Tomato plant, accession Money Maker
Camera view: vertical (180 deg); turntable rotation: 0 degrees
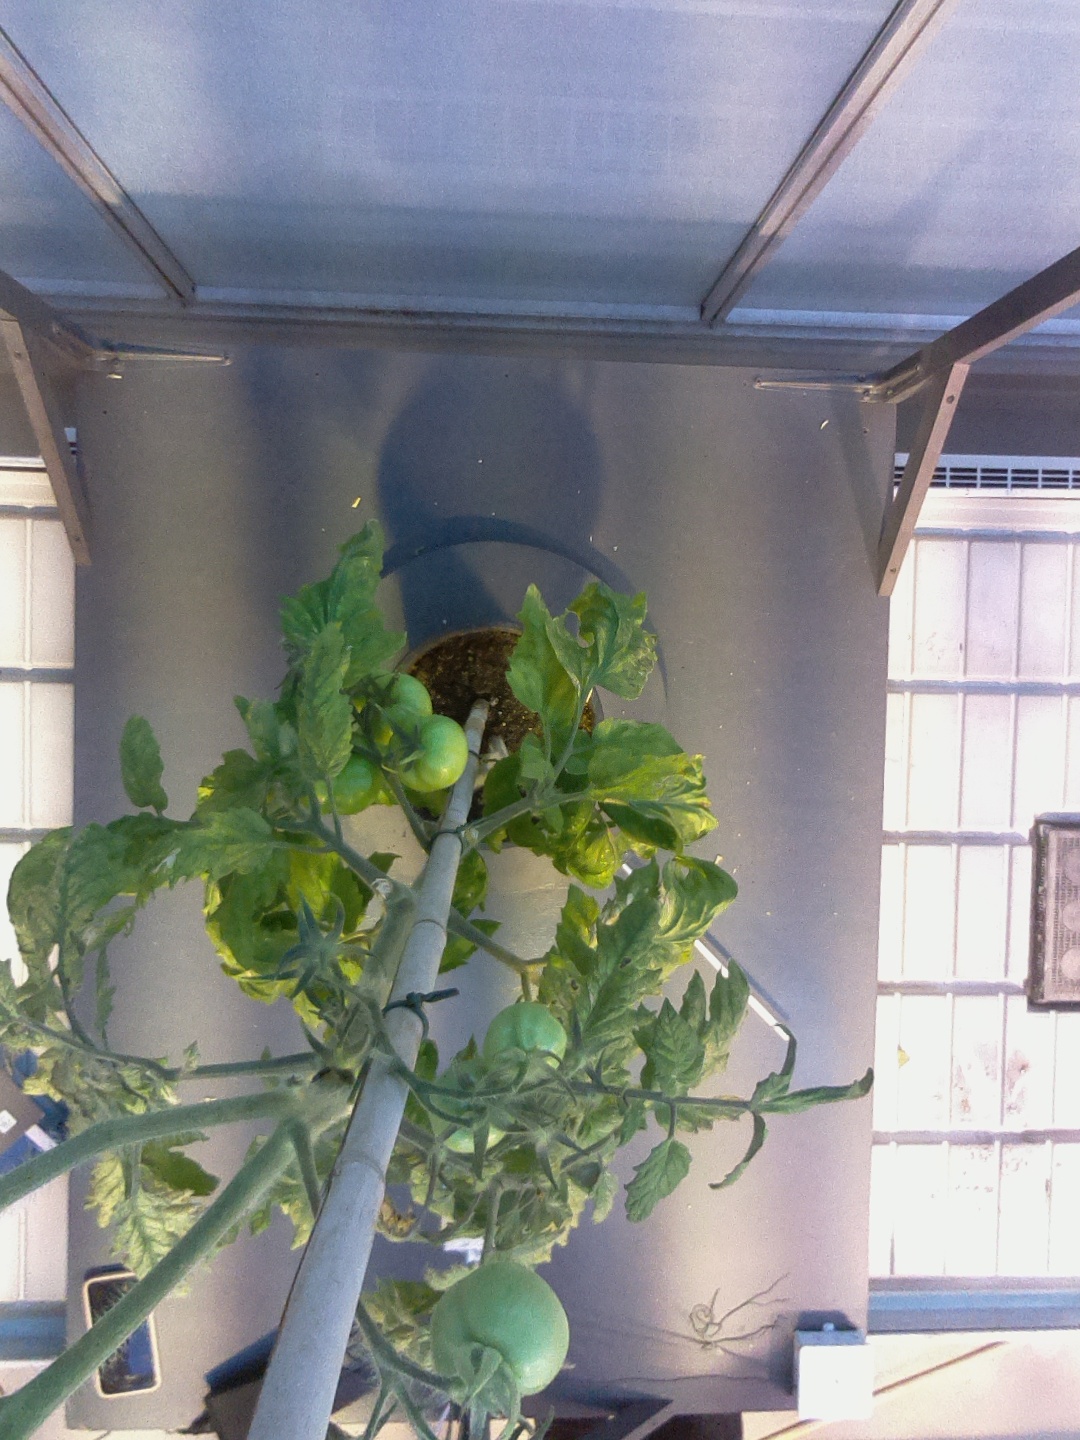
BBCH growth stage 79: 90% -100% of final fruit size